SBB GmbH

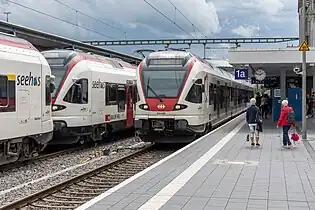
"Seehas" operated by SBB GmbH at station

SBB GmbH, also known as SBB Deutschland, is a railway company that operates services in Germany and the cantons of Basel-City and Schaffhausen in Switzerland. It is a subsidiary of Swiss Federal Railways, the state railway company of Switzerland. It operates various S-Bahn services in Baden-Württemberg near the border with Switzerland, some of which service stations in Switzerland.